Lindsay Lohan's Beach Club

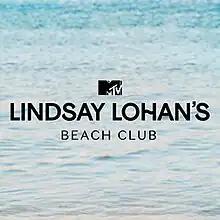

Lindsay Lohan's Beach Club is an American reality television series that aired from January 8 to March 25, 2019 on MTV, starring American actress and businesswoman, Lindsay Lohan. The series follows Lohan as she expands her business empire and manages her beach club in Mykonos, Greece, alongside her partner, Panos Spentzos. The show focuses on the lives of the staff at the club, who were flown from America for the summer, and competing to remain ambassadors for the Lohan brand.